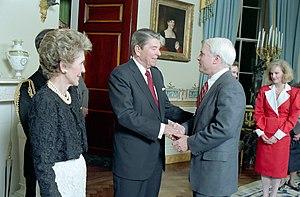
John Sidney McCain III, né le 29 août 1936 sur la base militaire américaine de Coco Solo et mort le 25 août 2018 à Cornville, est un vétéran de la guerre du Viêt Nam et homme politique américain. Il est sénateur pour l'Arizona au Congrès des États-Unis de 1987 à sa mort et candidat républicain à l'élection présidentielle de 2008.